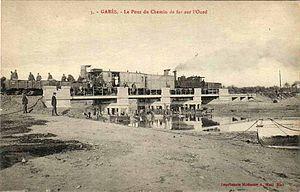
La Compagnie des phosphates et des chemins de fer de Gafsa est une ancienne entreprise de droit français créée en 1897 pour construire et exploiter un chemin de fer et des gisements miniers dans la région de Métlaoui, au sud de la Tunisie.
Le protectorat français de Tunisie est institué par le traité du Bardo du 12 mai 1881 au terme d’une rapide conquête militaire. La souveraineté tunisienne est réduite à néant dès 1883, le bey se contentant de signer les décrets et lois préparés par le résident général de France en Tunisie. Si l’administration tunisienne au niveau local reste en place, elle se contente de faire le lien entre la population tunisienne et les nouvelles administrations mises en place sur le modèle de ce qui existe en France. Le budget du gouvernement tunisien est rapidement assaini ce qui permet de lancer de multiples programmes de constructions d’infrastructures qui transforment complètement le pays avant tout au profit des colons, en majorité italiens dont le nombre augmente rapidement. Toute une législation foncière est mise en place permettant l'acquisition ou la confiscation de terres afin de créer des lots de colonisation revendus aux colons français qui s'approprient ainsi les meilleures surfaces cultivables.